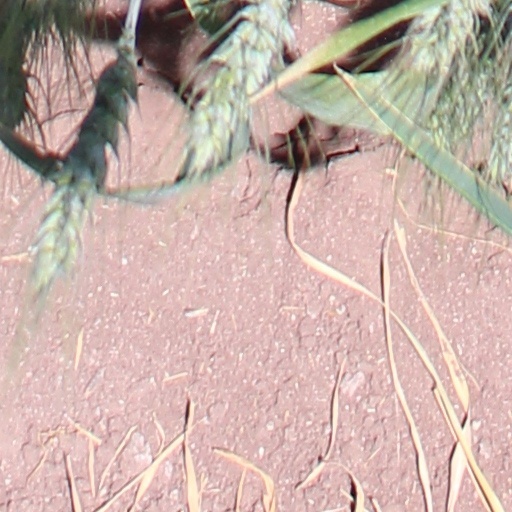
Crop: wheat